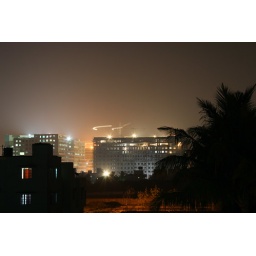
A building construction near by our house with sparkling lights at night